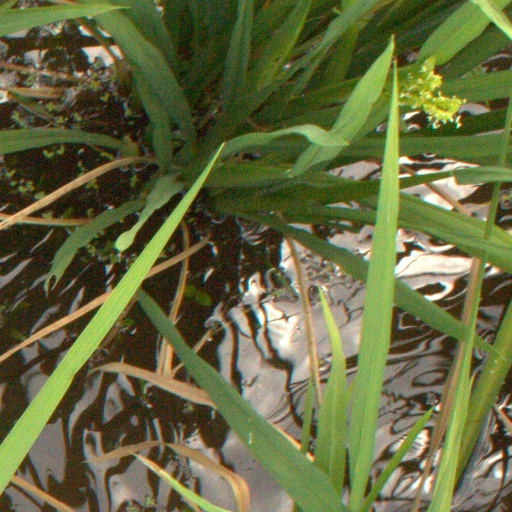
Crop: rice